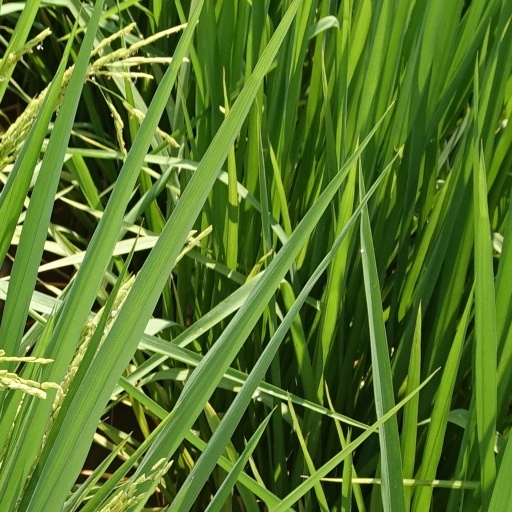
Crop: rice